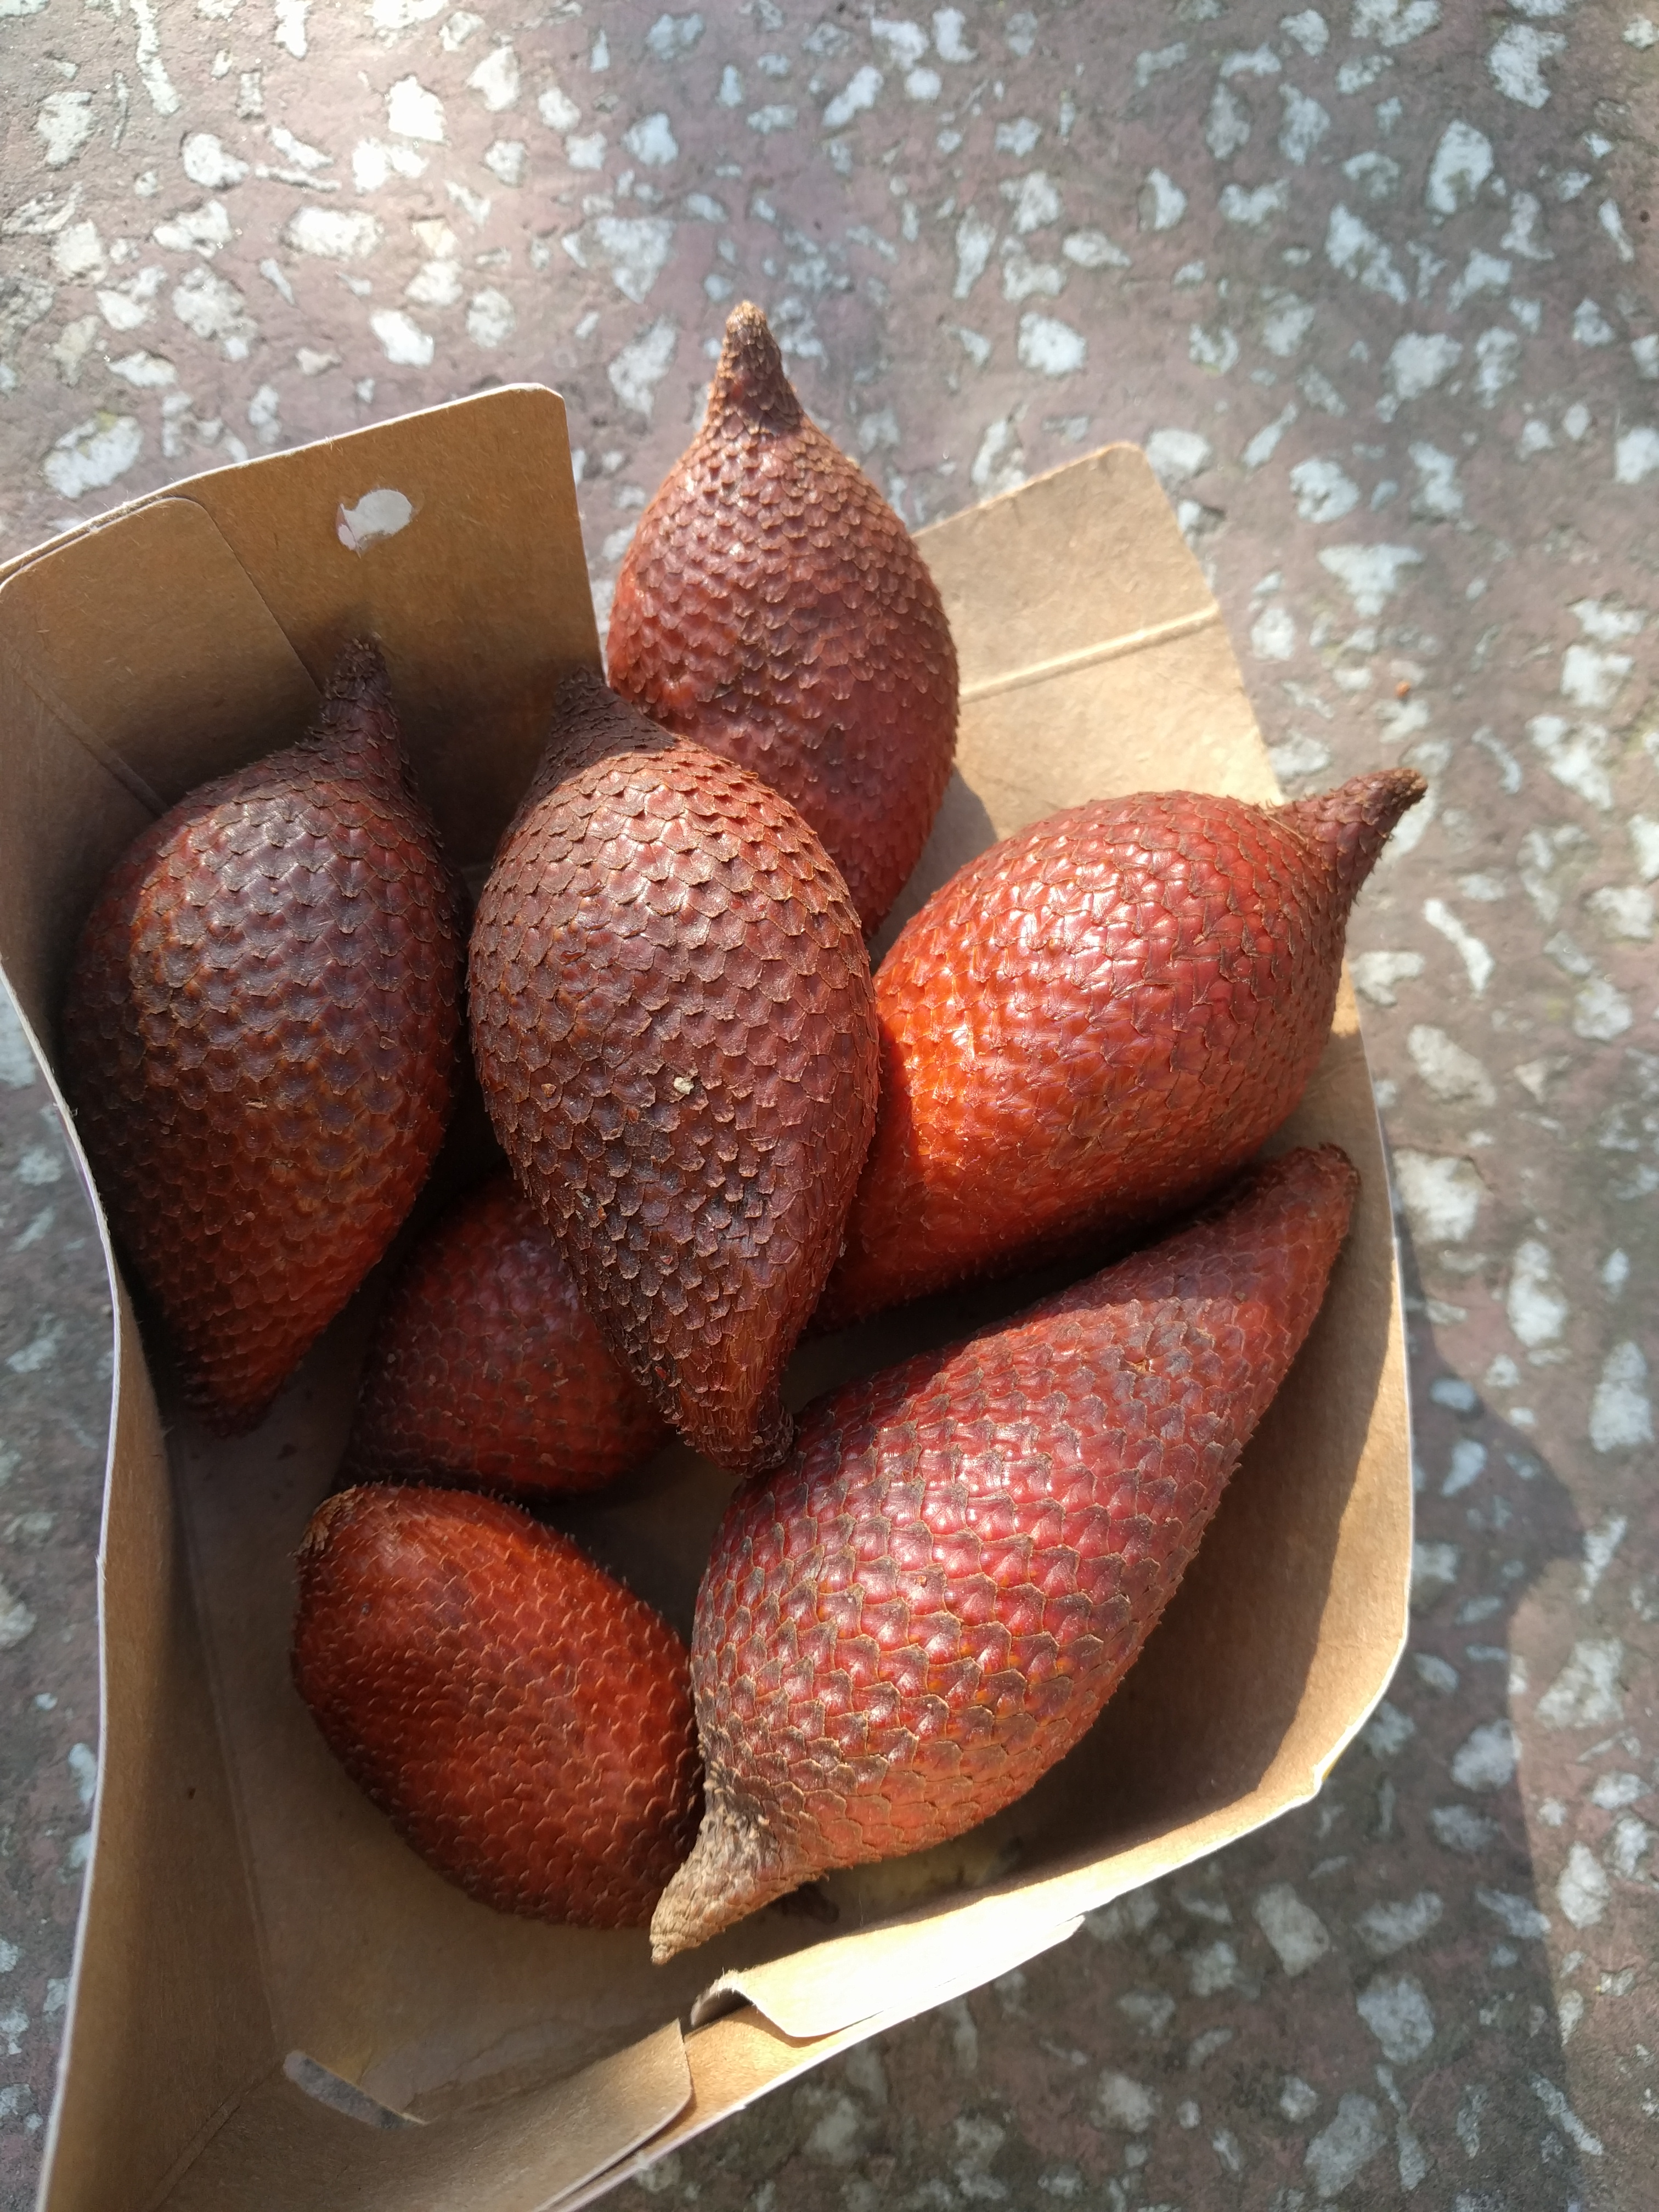
Label: generalcompost